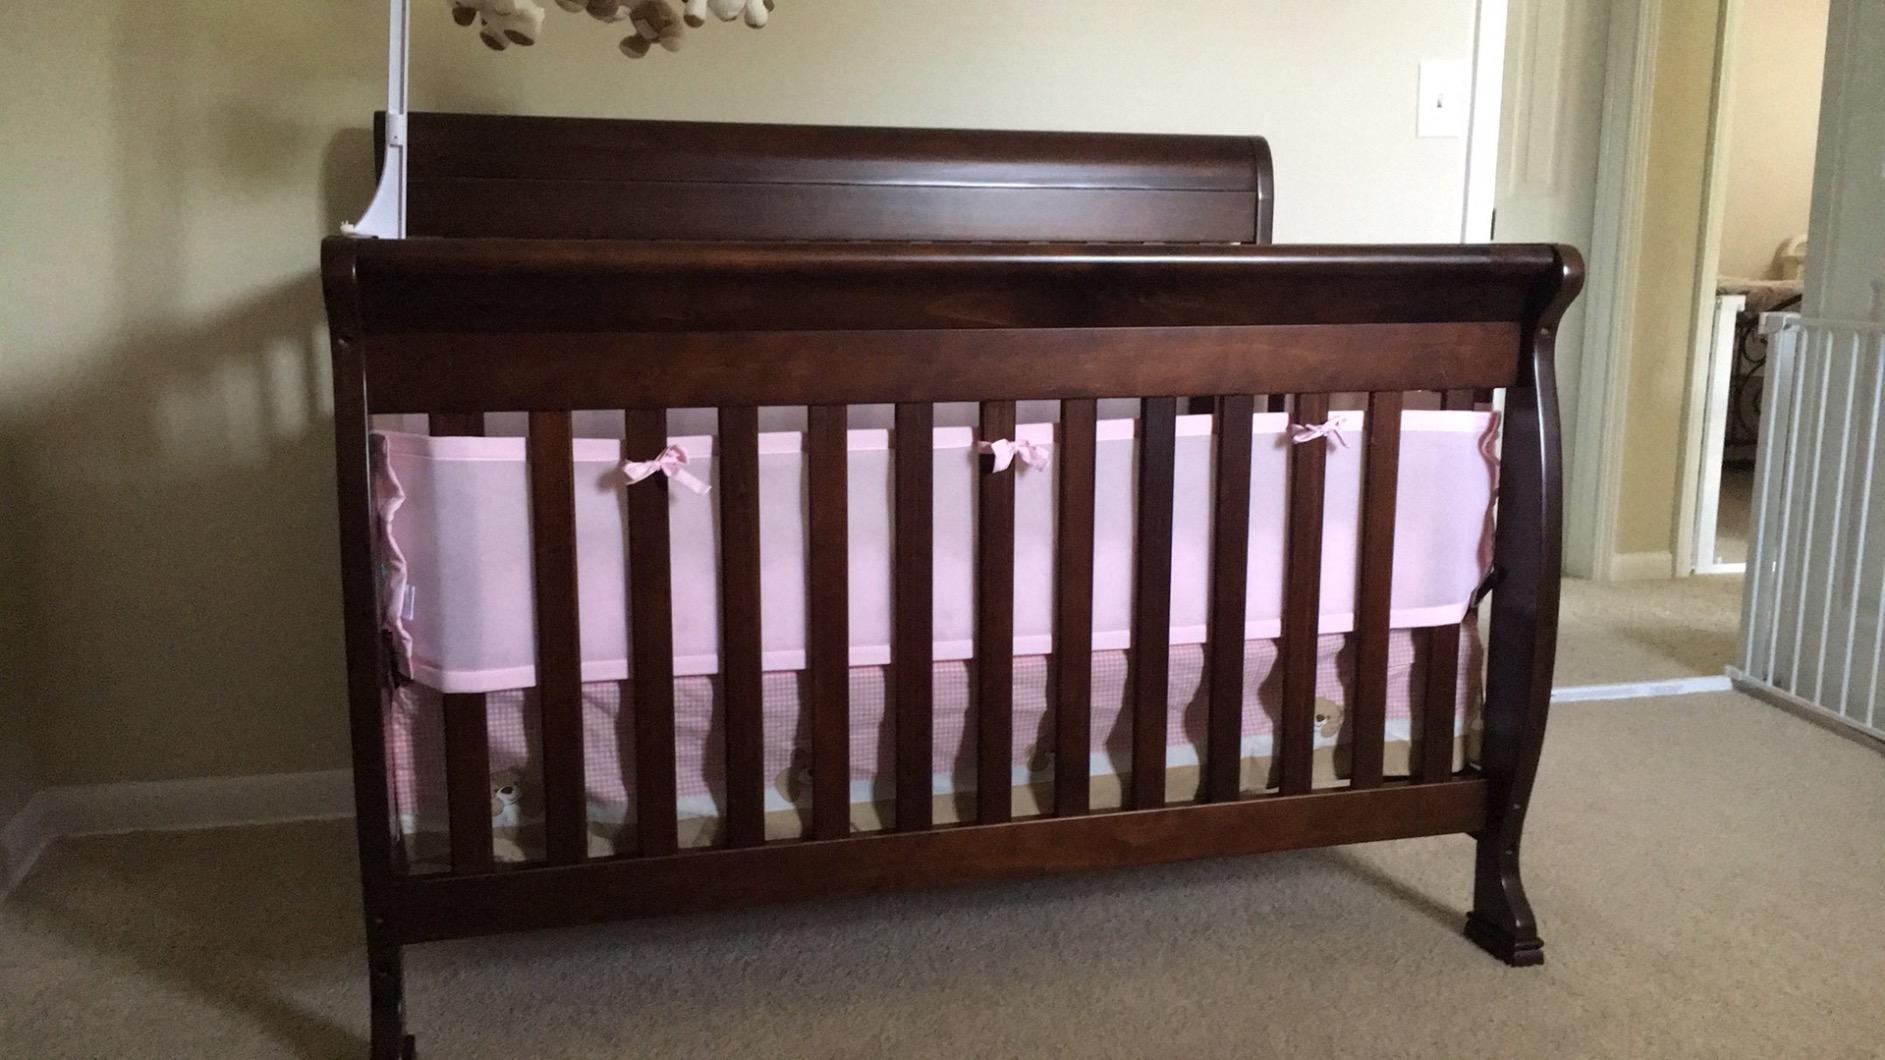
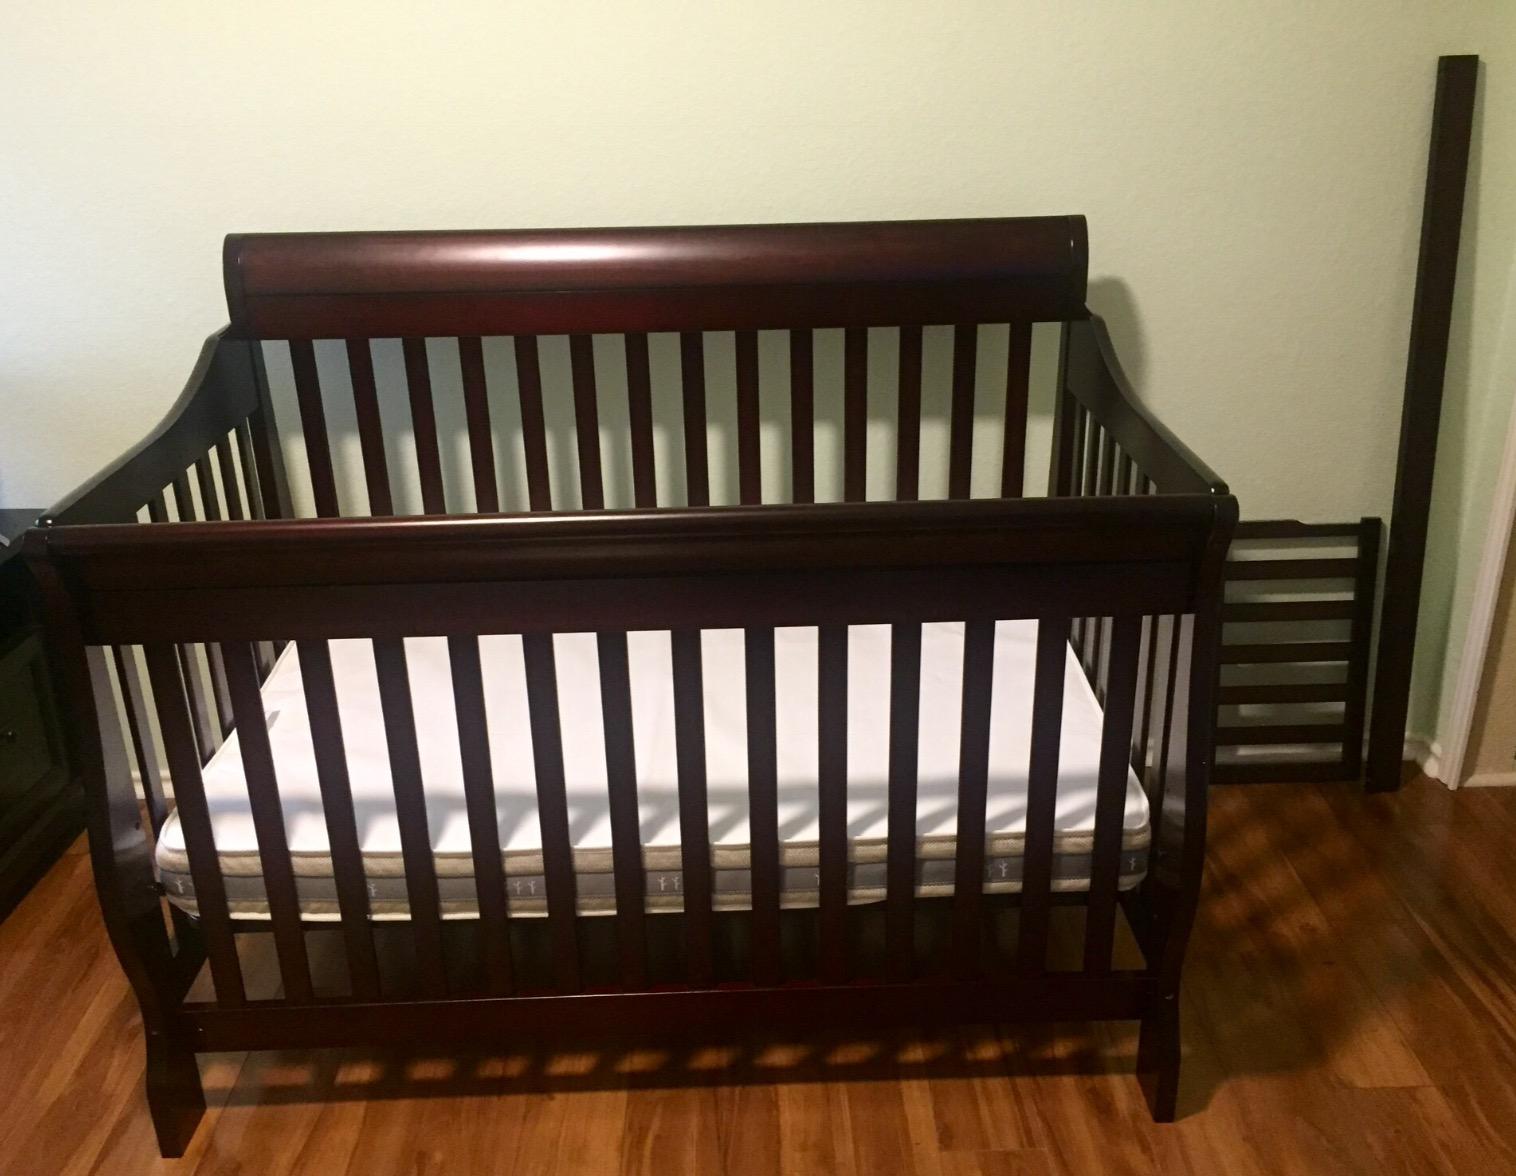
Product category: products_crib
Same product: no